Dawn Summers

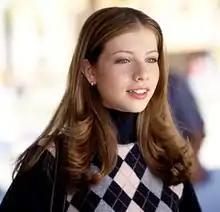
Michelle Trachtenberg as Dawn Summers in 2002

Dawn Summers is a fictional character created by Joss Whedon and introduced by Marti Noxon and David Fury on the television series "Buffy the Vampire Slayer", portrayed by Michelle Trachtenberg. She made her debut in the premiere episode of the show's fifth season and subsequently appeared in every episode of its remaining three seasons. Within the series, Dawn is the younger sister of main character Buffy Summers (Sarah Michelle Gellar), a girl chosen by fate to be a vampire Slayer. Whedon introduced Dawn to the series because he wanted to introduce a character with whom Buffy could have an intensely emotional non-romantic relationship.